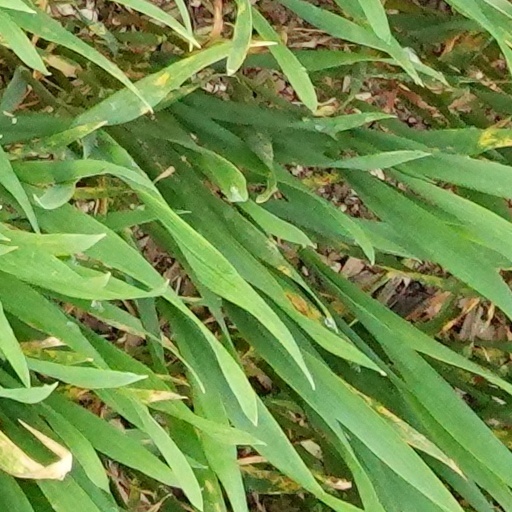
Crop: wheat